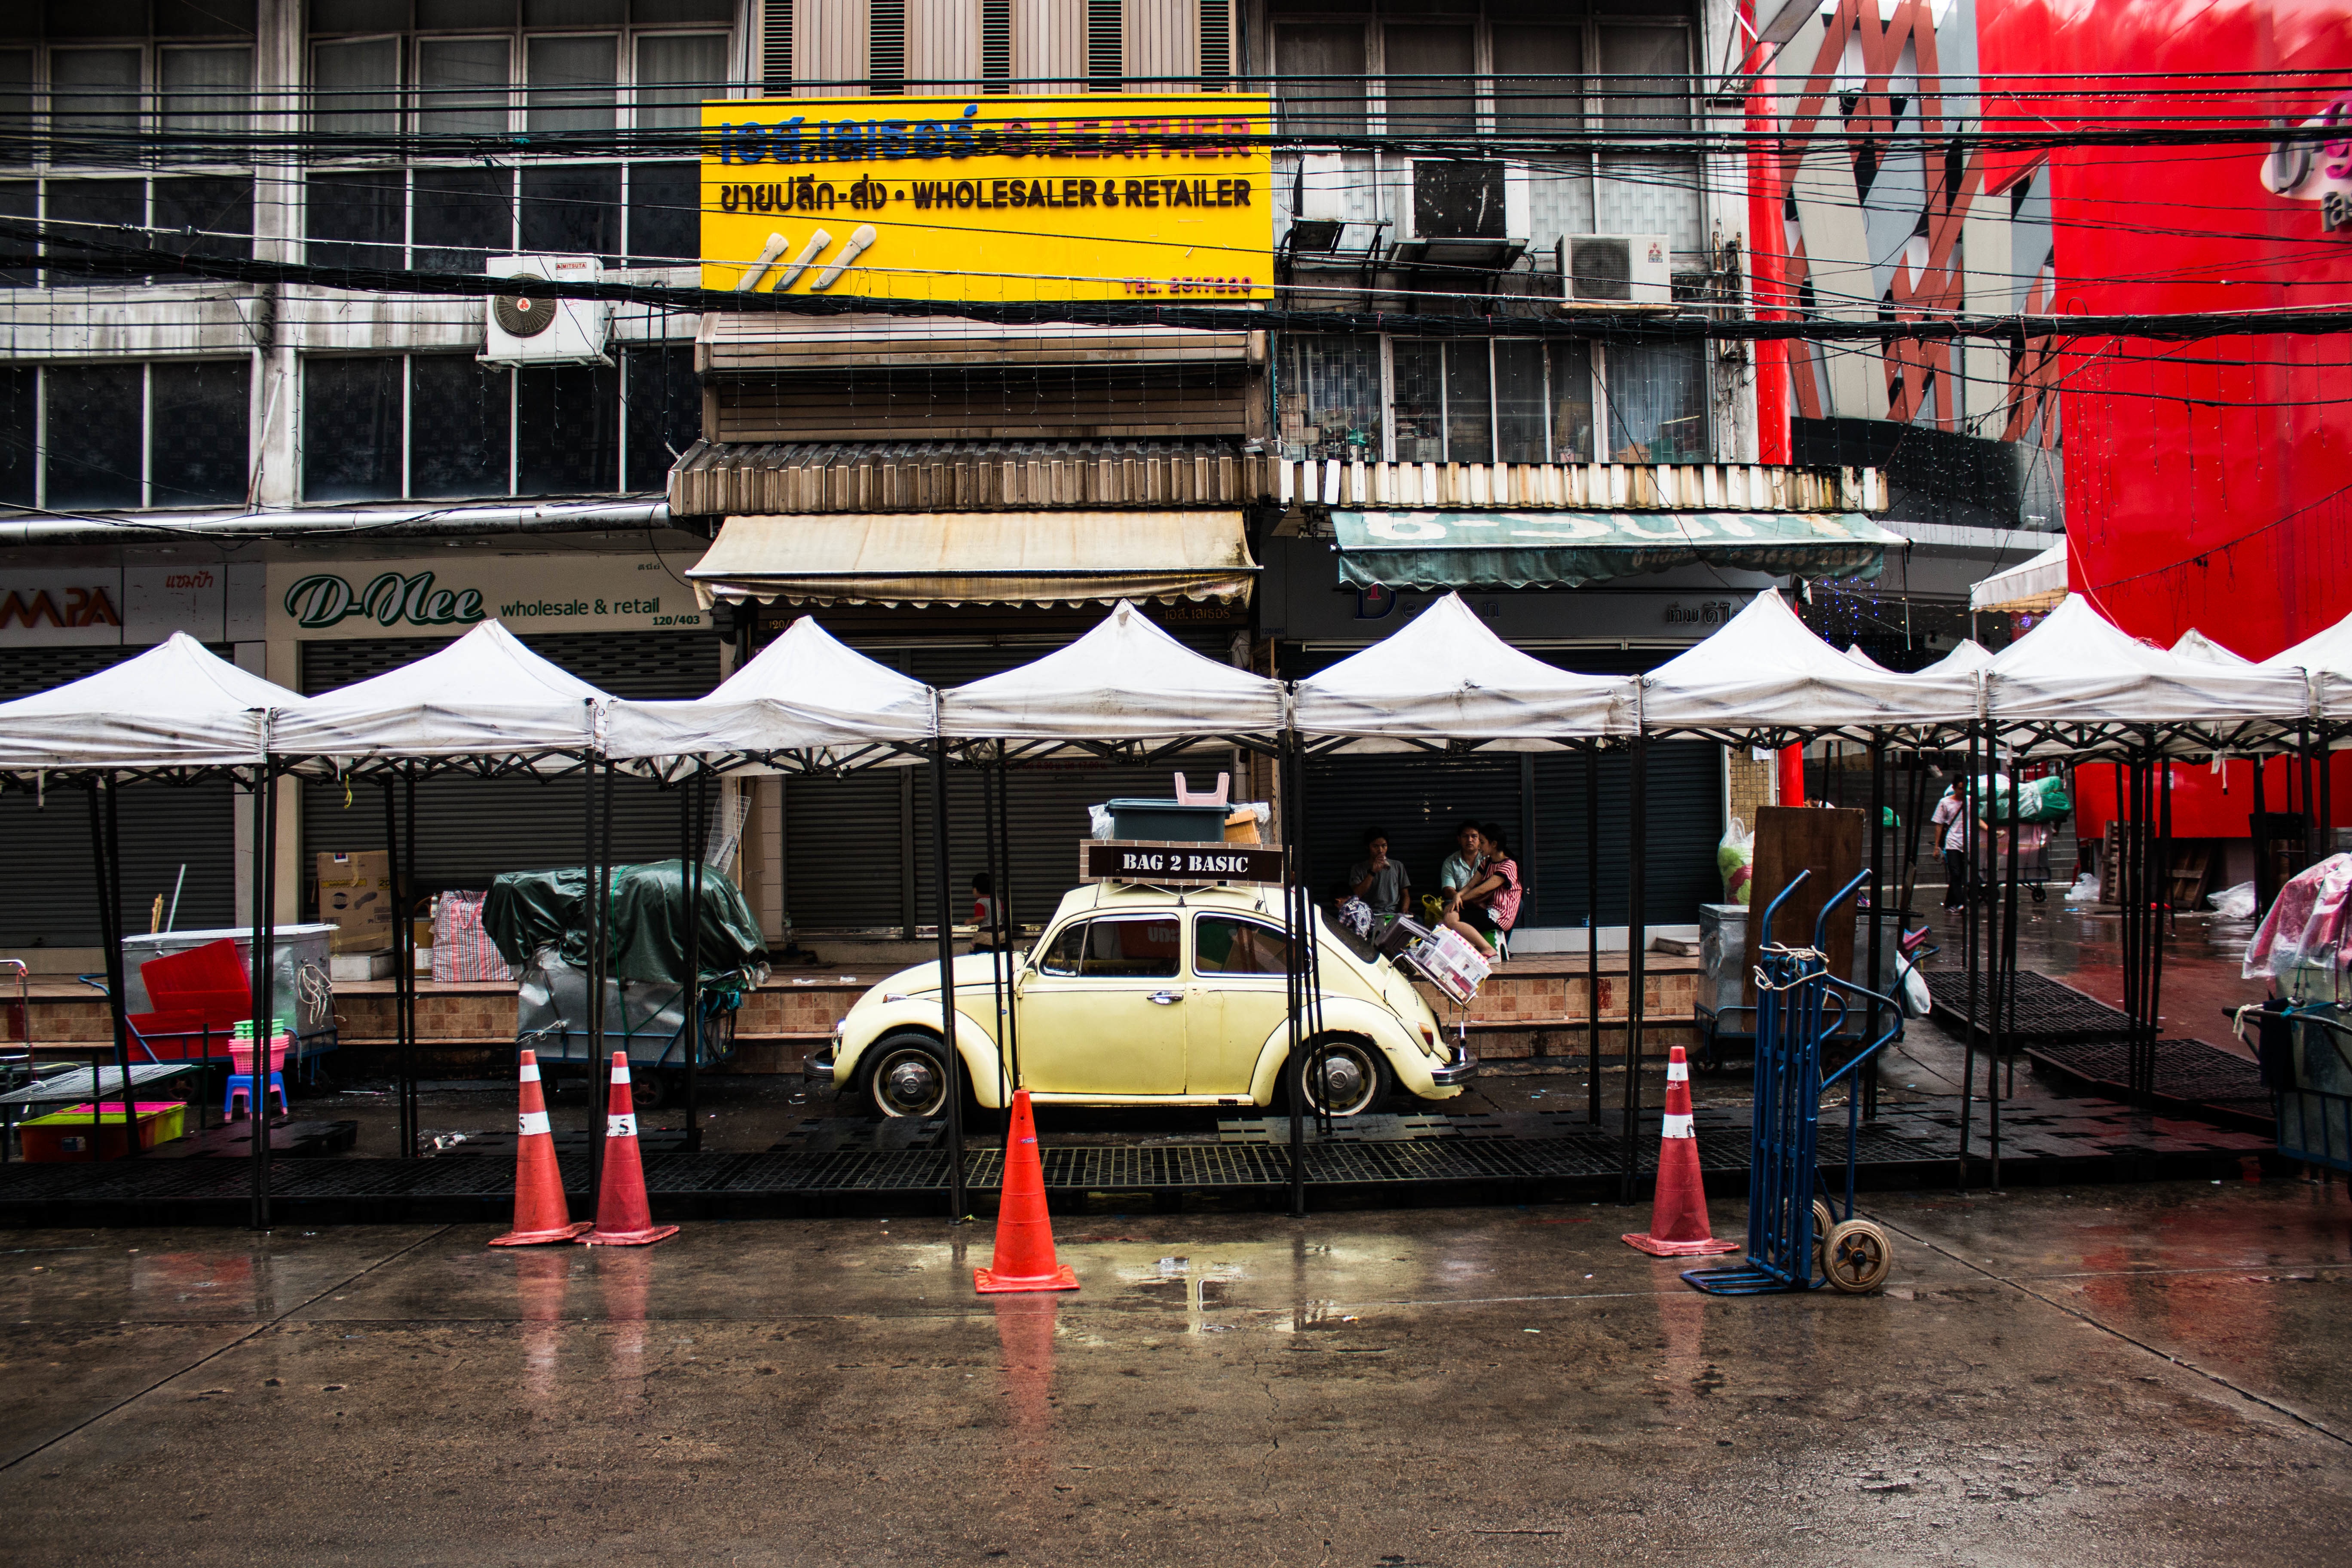
road, street, city, travel, transport, vehicle, color, market, infrastructure, urban area, human settlement